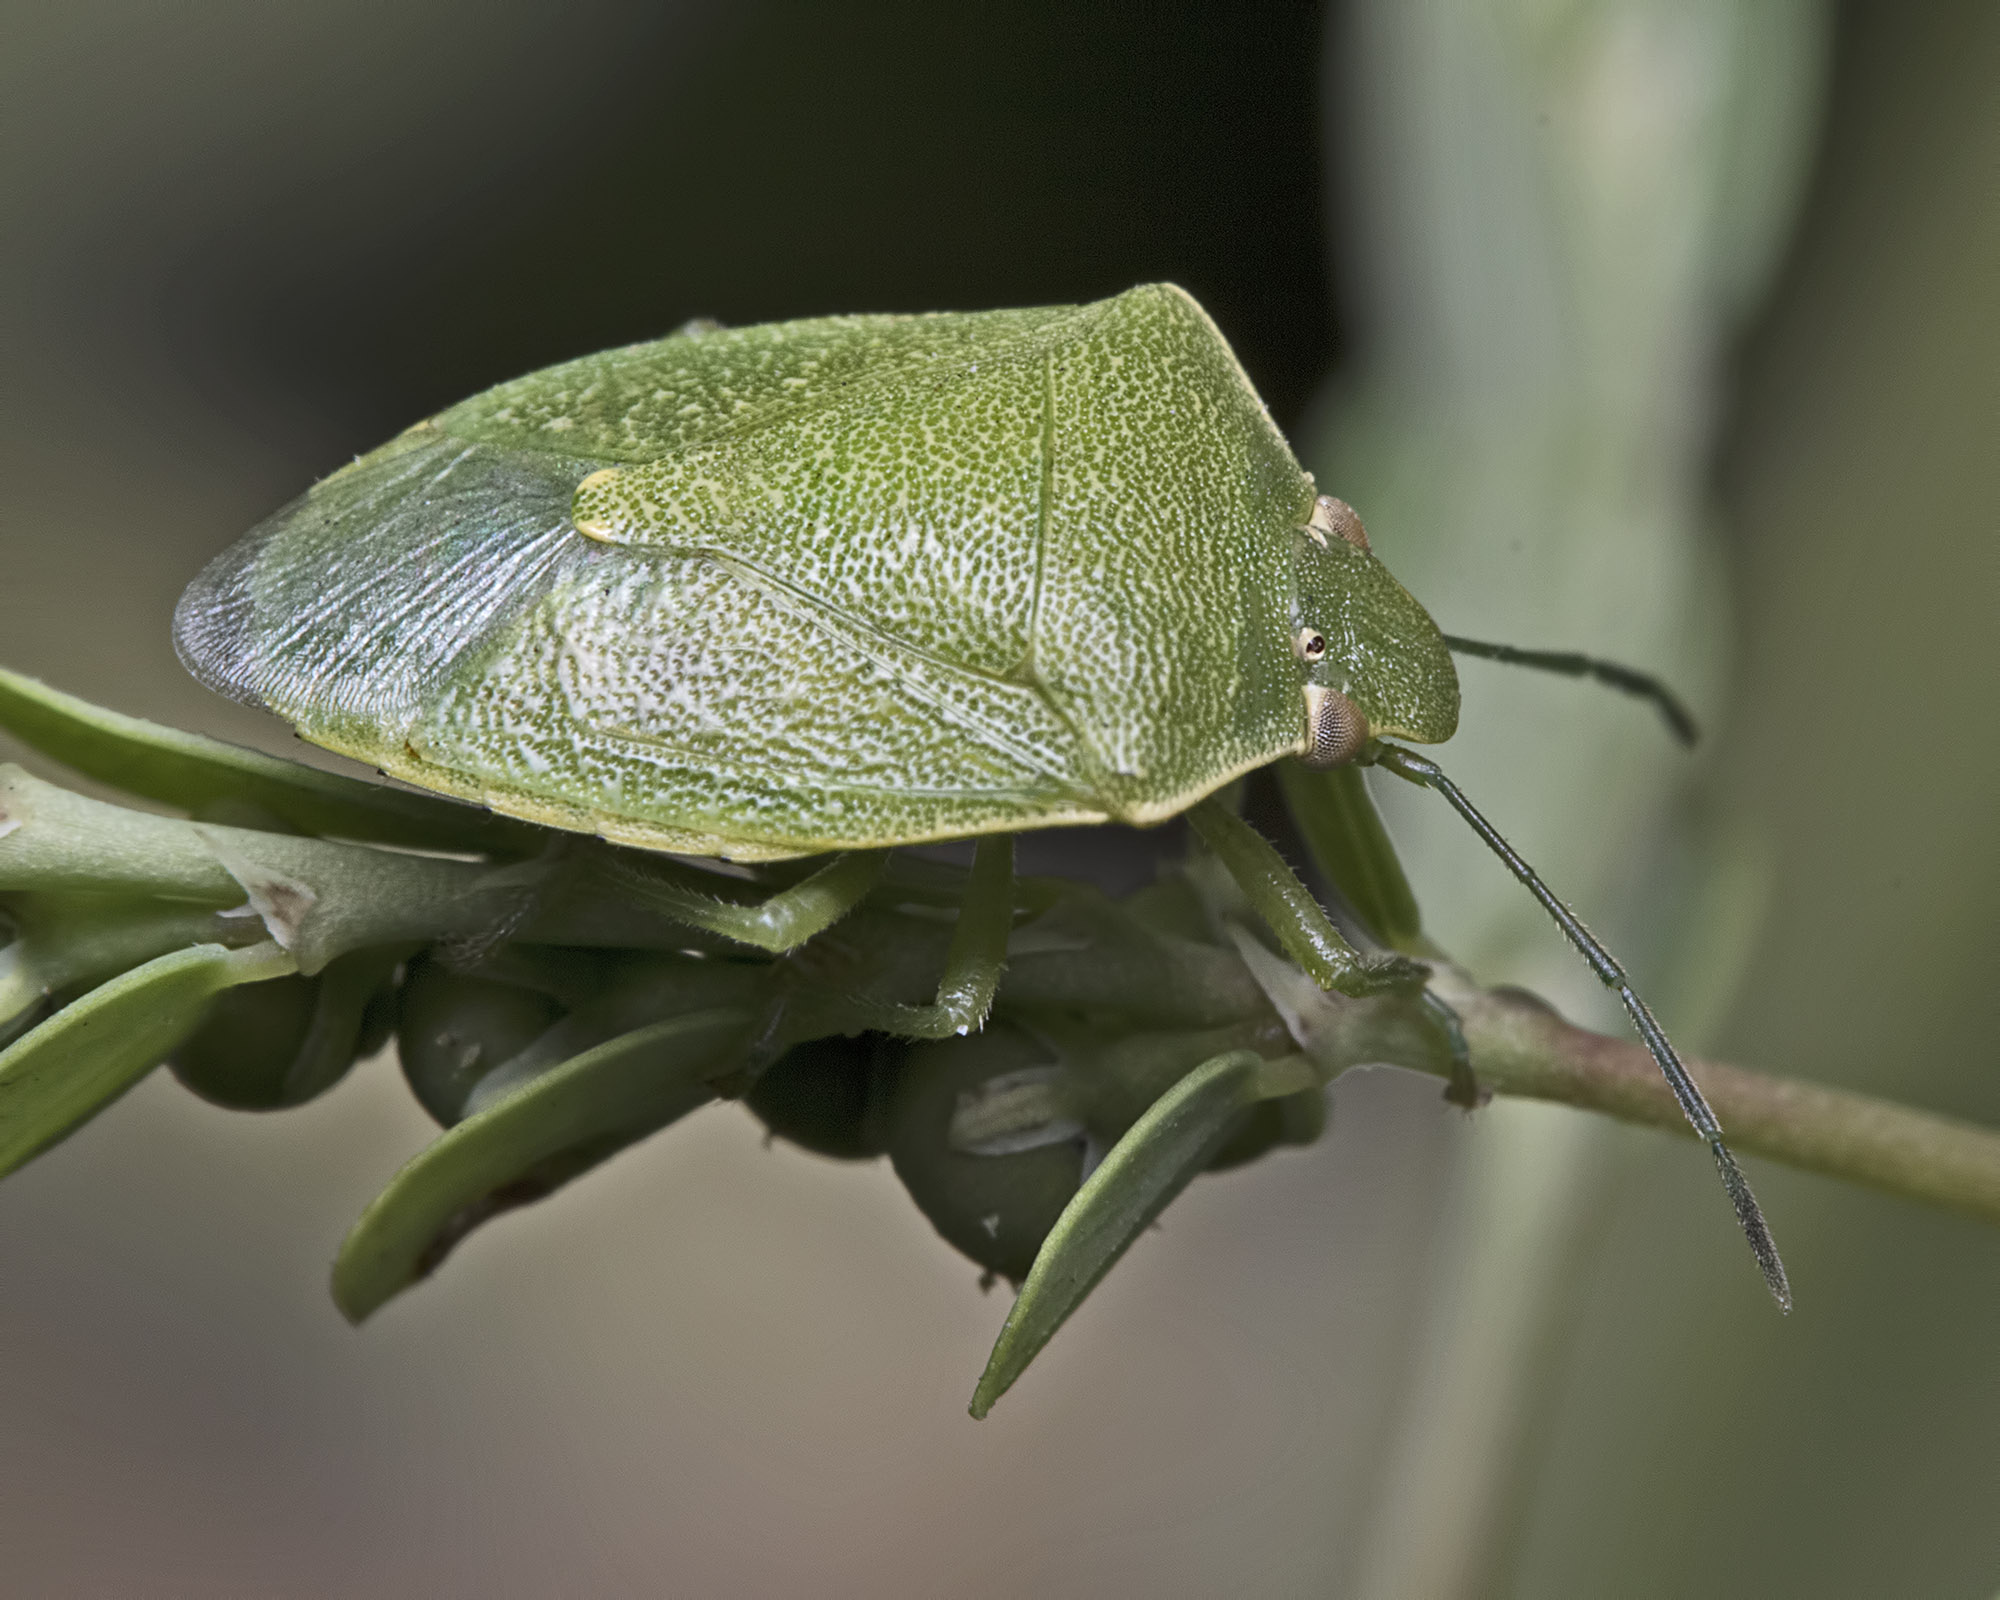
leaf, flower, green, insect, fauna, invertebrate, close up, india, arthropoda, grasshopper, ariansuresh, animalia, insecta, hemiptera, chennai, tamilnadu, otherextensiontube13mm, pentatomidae, pentatominae, weevil, macro photography, pentatomini, plant stem, net winged insects, true bugs, cricket like insect